Hospital pharmacy

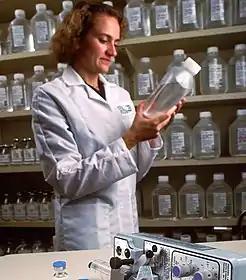
A hospital pharmacist checking a liquid solution.

department within a hospital that prepares, compounds, stocks and dispenses inpatient medications. Hospital pharmacies usually stock a larger range of medications, including more specialized and investigational medications (medicines that are being studied, but have not yet been approved), than would be feasible in the community setting. Hospital pharmacies may also dispense over-the-counter and prescription medications to outpatients.